The Smurfs (video game)

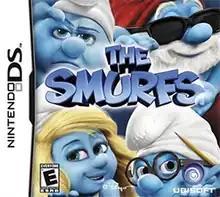

The Smurfs is a video game published by Ubisoft exclusively for the Nintendo DS and Nintendo 3DS, coinciding with the release of the movie of the same name.